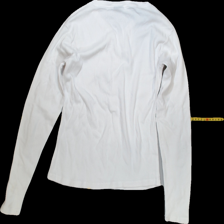
View: back
Type: Top
Category: Ladies
Brand: Not Applicable
Colors: White
Material: 100% Cotton
Pattern: Plain
Cut: Regular, V-collar
Size: M
Season: All
Trend: No trend
Stains: Yes
Price range: 50-100
Recommended usage: Repair